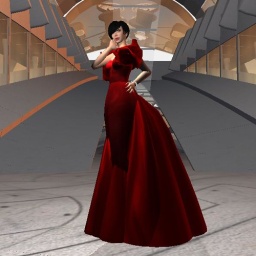
Harper in red Eshi dress